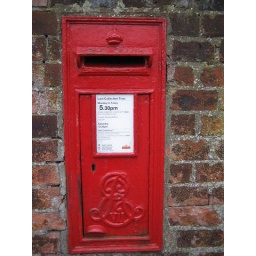
A post box in the wall near Lincoln Castle